California State Route 154

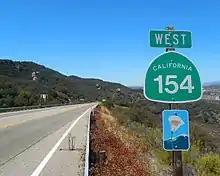
California SR 154 marker sign on San Marcos Pass Road in Santa Barbara

It is a two-lane road with some passing lanes, with the highest altitude being 2000 ft. It rivals US 101 for traffic, but it goes through the Los Padres National Forest and the San Marcos Pass. It starts in Los Olivos as a spur from US 101, goes through the town, and then the end of SR 246 at Santa Ynez. It then reaches Lake Cachuma and passes through the Los Padres National Forest, and across the Cold Spring Canyon Arch Bridge, where Cold Spring Tavern is on Stagecoach Road which passes below the bridge. Nearby it crosses Camino Cielo Road to the east and west, then the intersection of Painted Cave Road and Old San Marcos Road before descending to Santa Barbara. It then briefly becomes a super-two freeway and passes an interchange for SR 192 (named Foothill Road to the east and Cathedral Oaks Road to the west of SR 154), before stopping at Calle Real and a southbound onramp to US 101 and ending at the point where State Street to the east becomes Hollister Avenue to the west.